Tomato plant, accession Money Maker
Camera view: vertical (180 deg); turntable rotation: 300 degrees
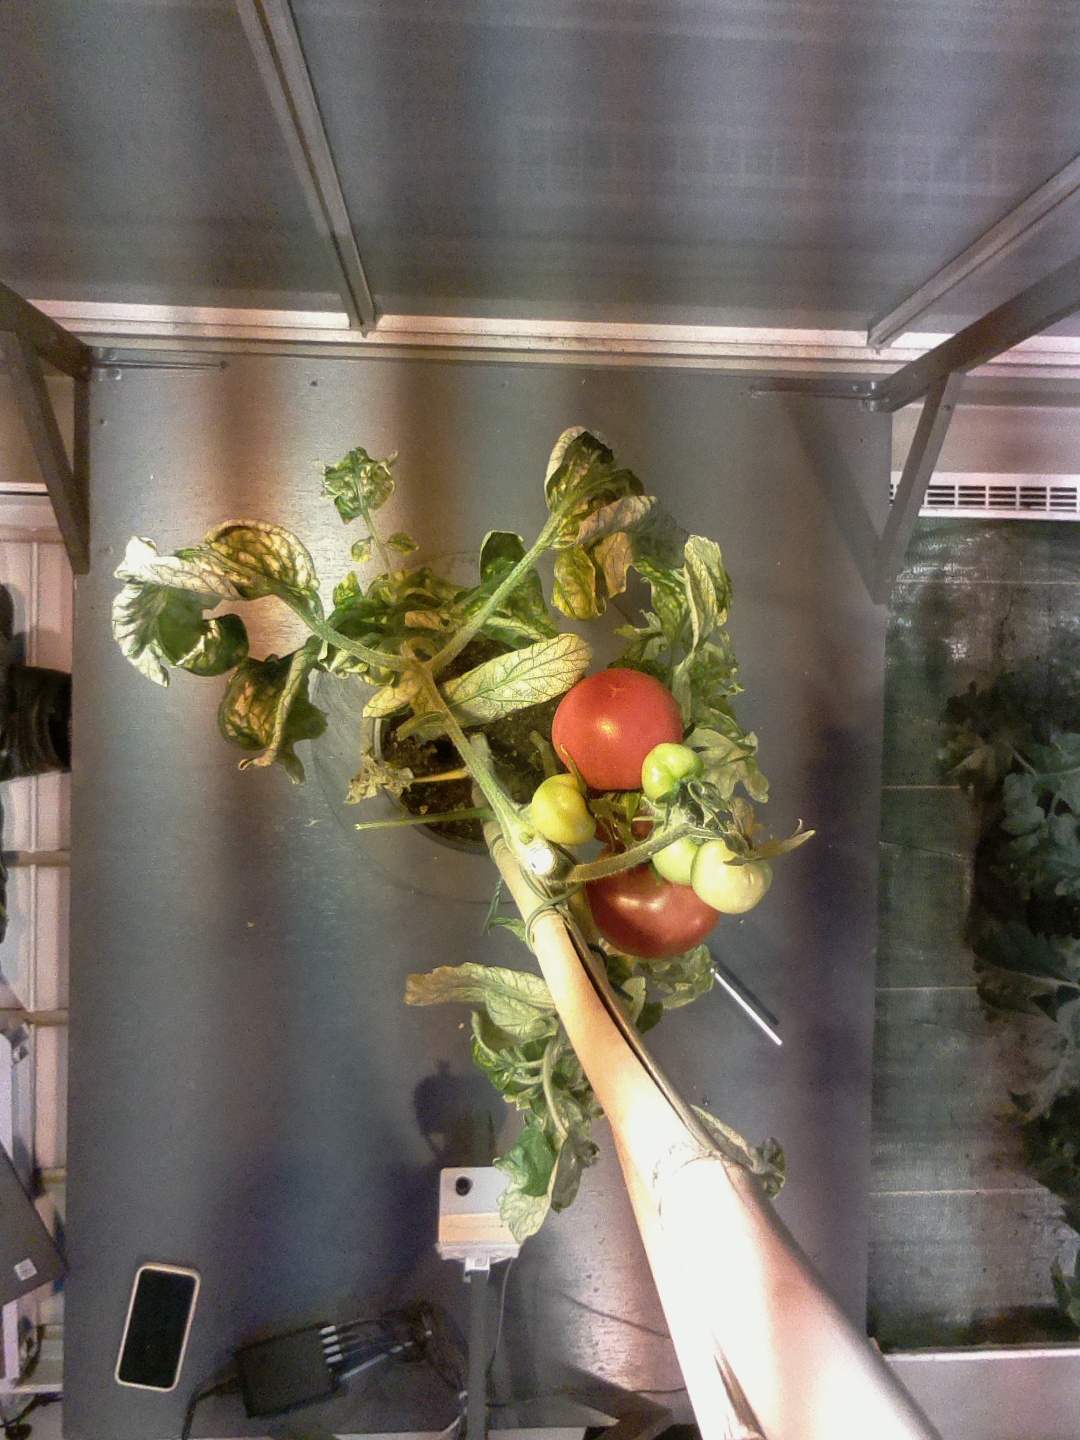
BBCH growth stage 85: 50%-60% of fruits show typical fully ripe color